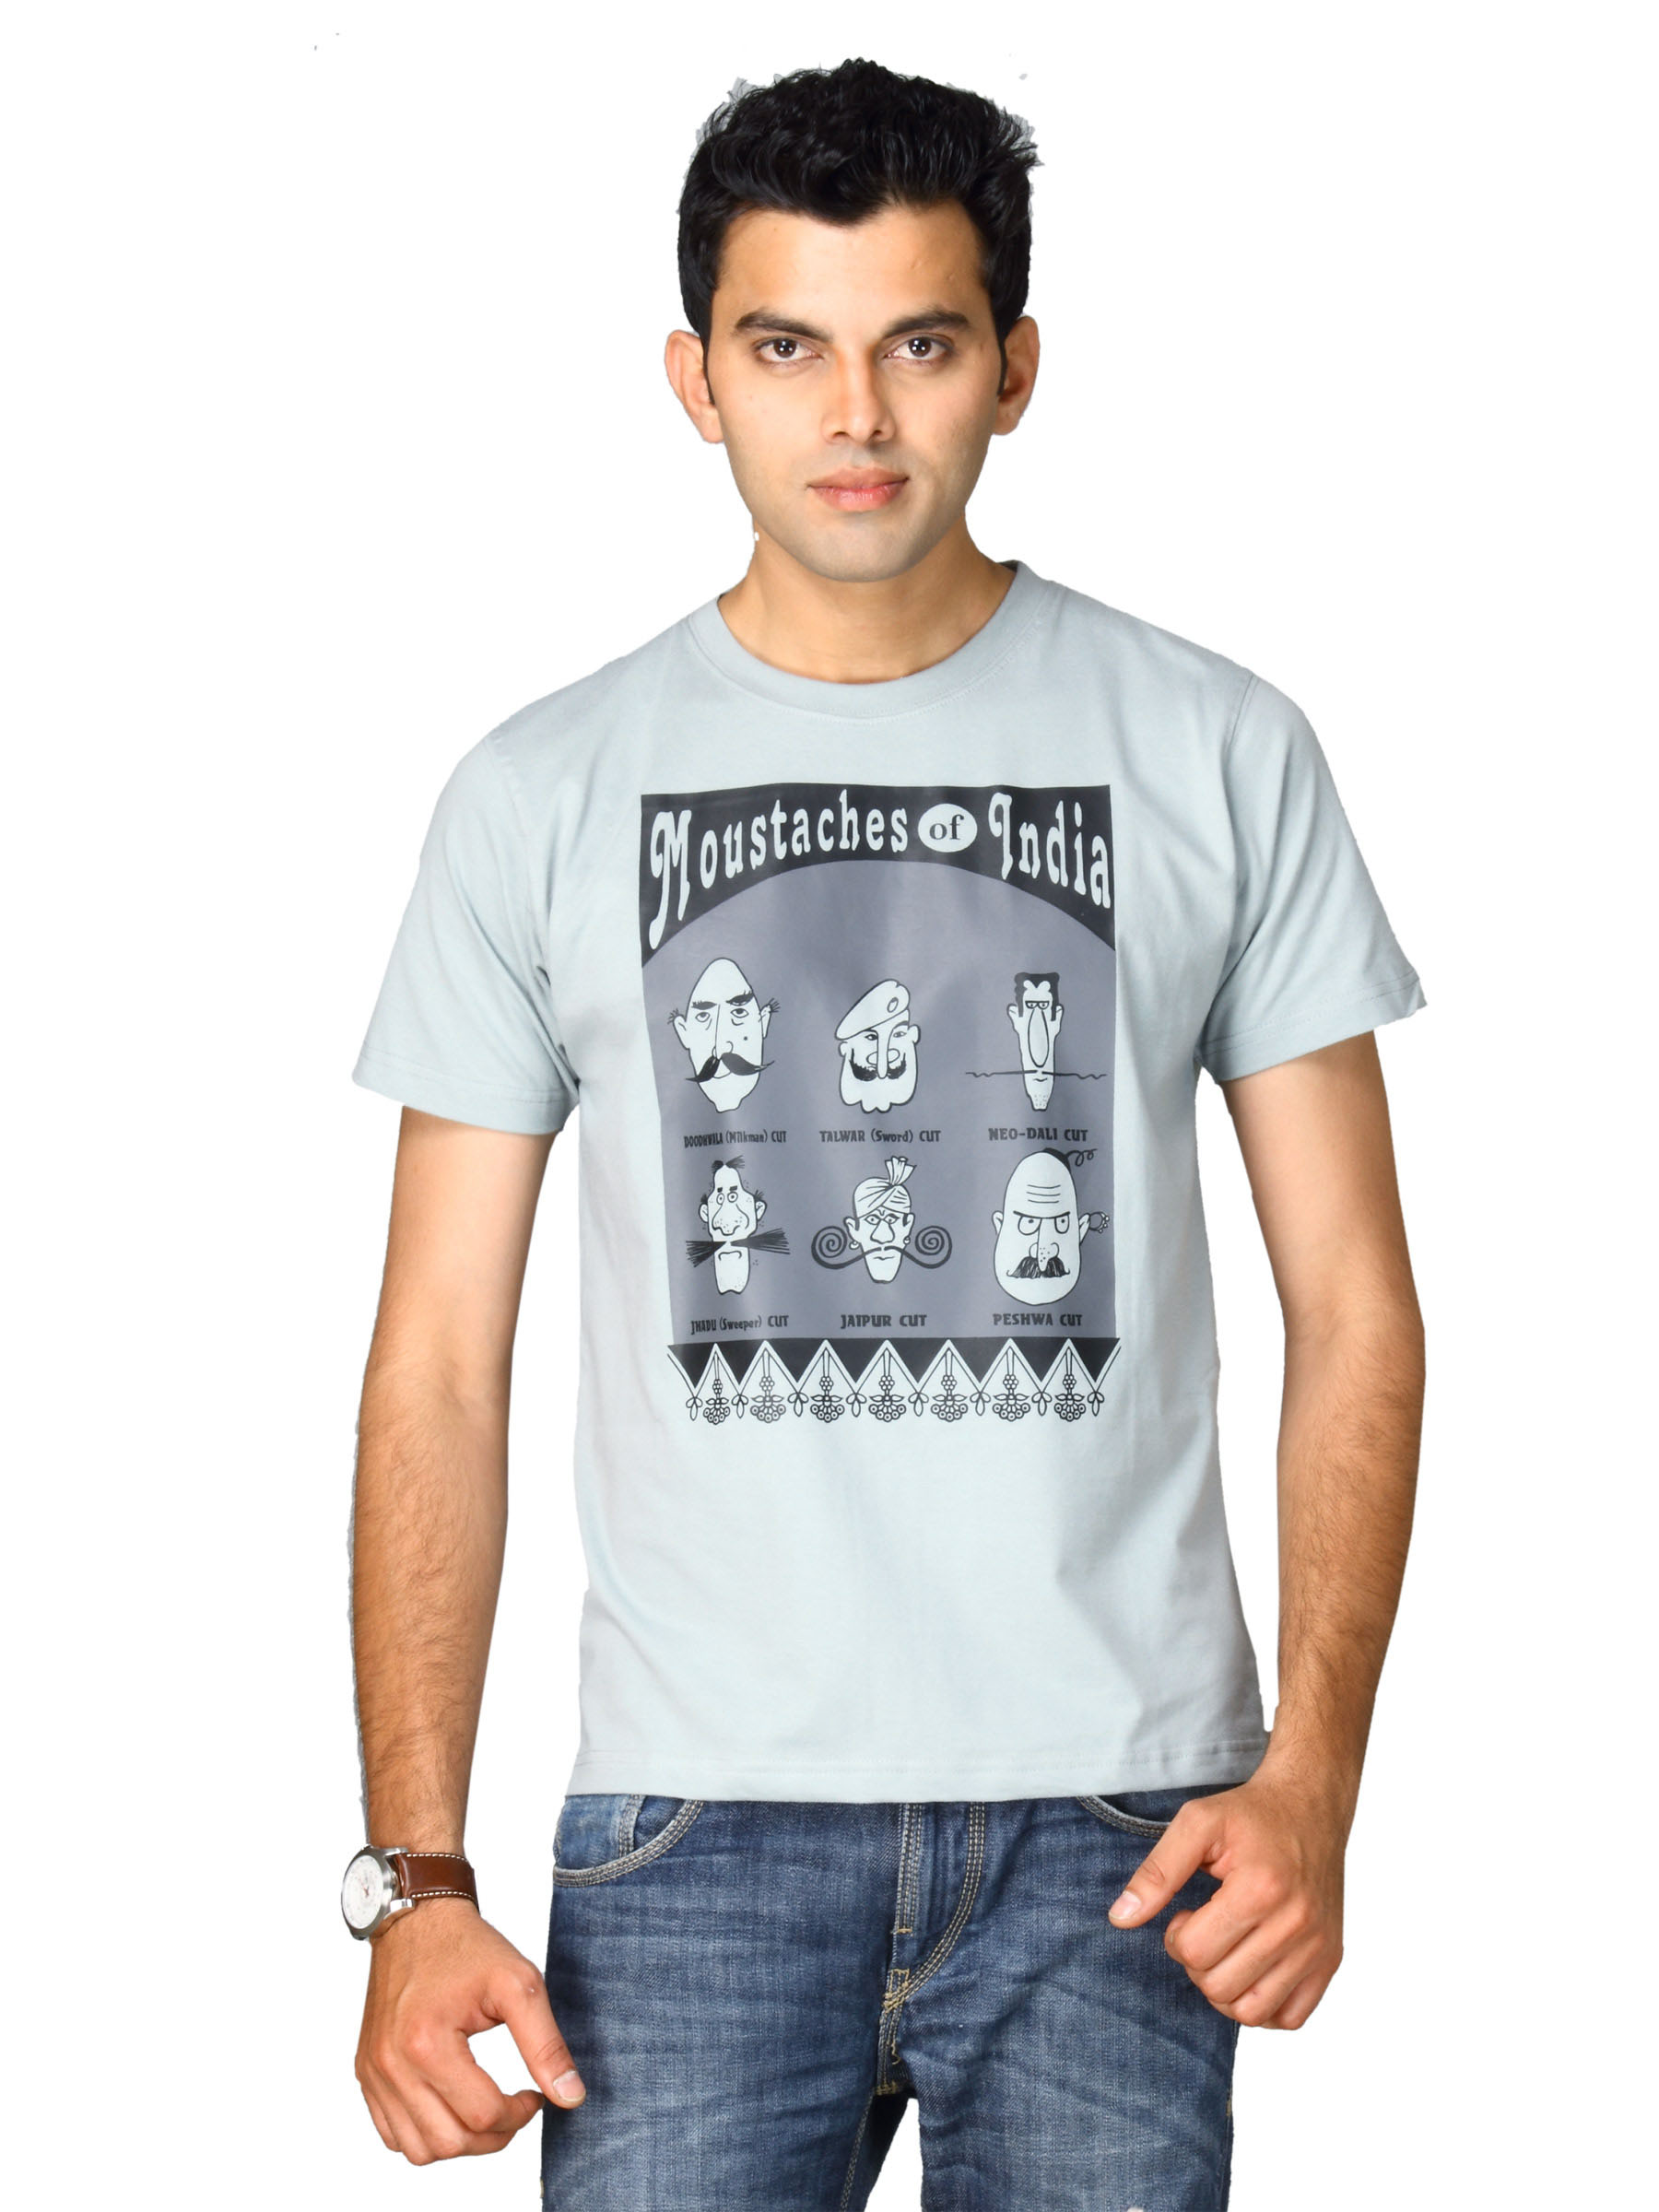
Tantra Men's Moustaches Grey T-shirt
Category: Apparel / Topwear / Tshirts
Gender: Men
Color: Grey
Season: Fall 2011
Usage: Casual